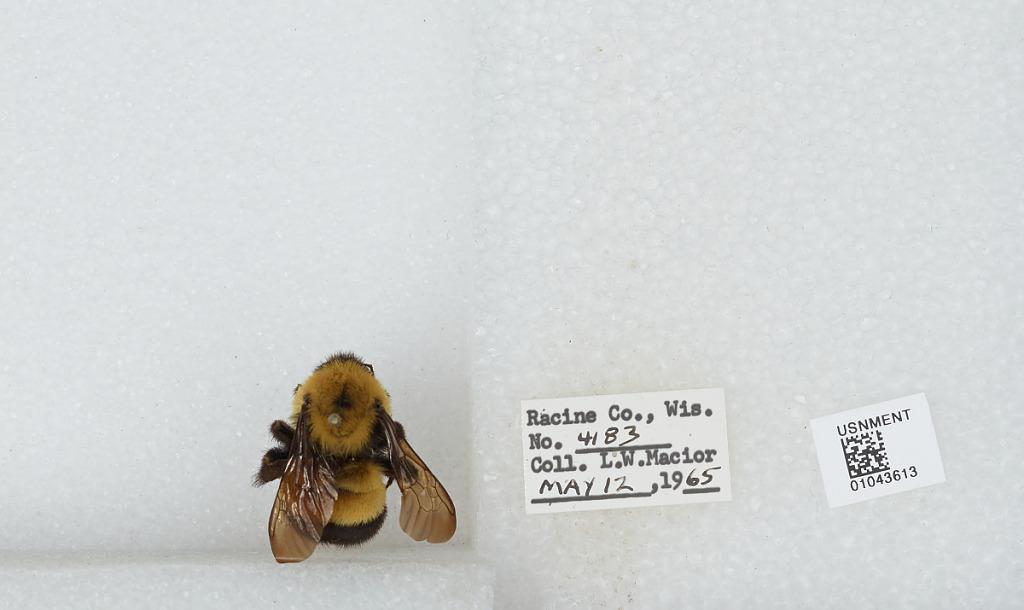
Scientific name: Bombus (Bombus) affinis Cresson
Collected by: L. Macior
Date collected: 1965-5-12
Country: United States
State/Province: Wisconsin
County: Racine
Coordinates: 42.78, -87.76